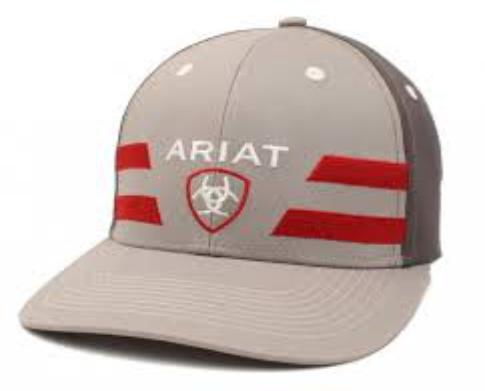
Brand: Ariat
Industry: Clothes